Alfred Rushforth

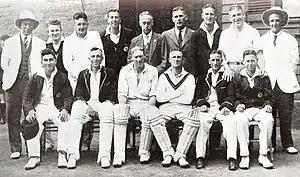
The Tasmanian cricket team in 1932. Rushforth is seated second from left.

Alfred Rushforth (23 April 1898 – 30 December 1985) was an Australian cricketer. He played 24 first-class matches for Tasmania between 1922 and 1937.